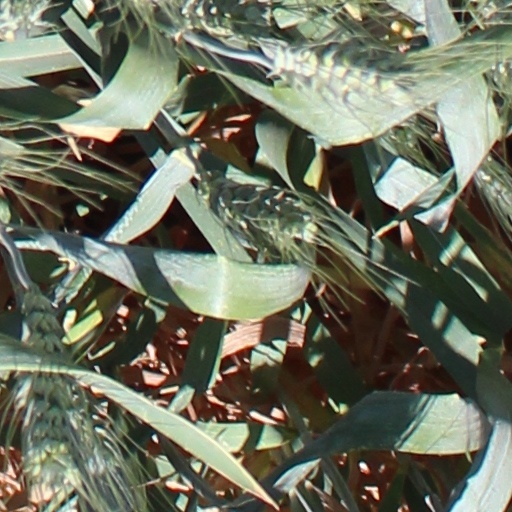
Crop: wheat